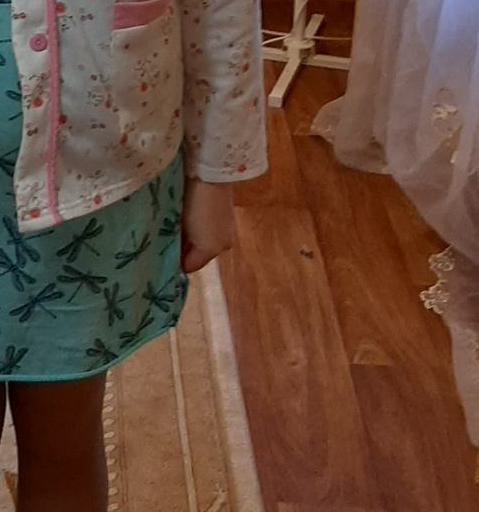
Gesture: no_gesture